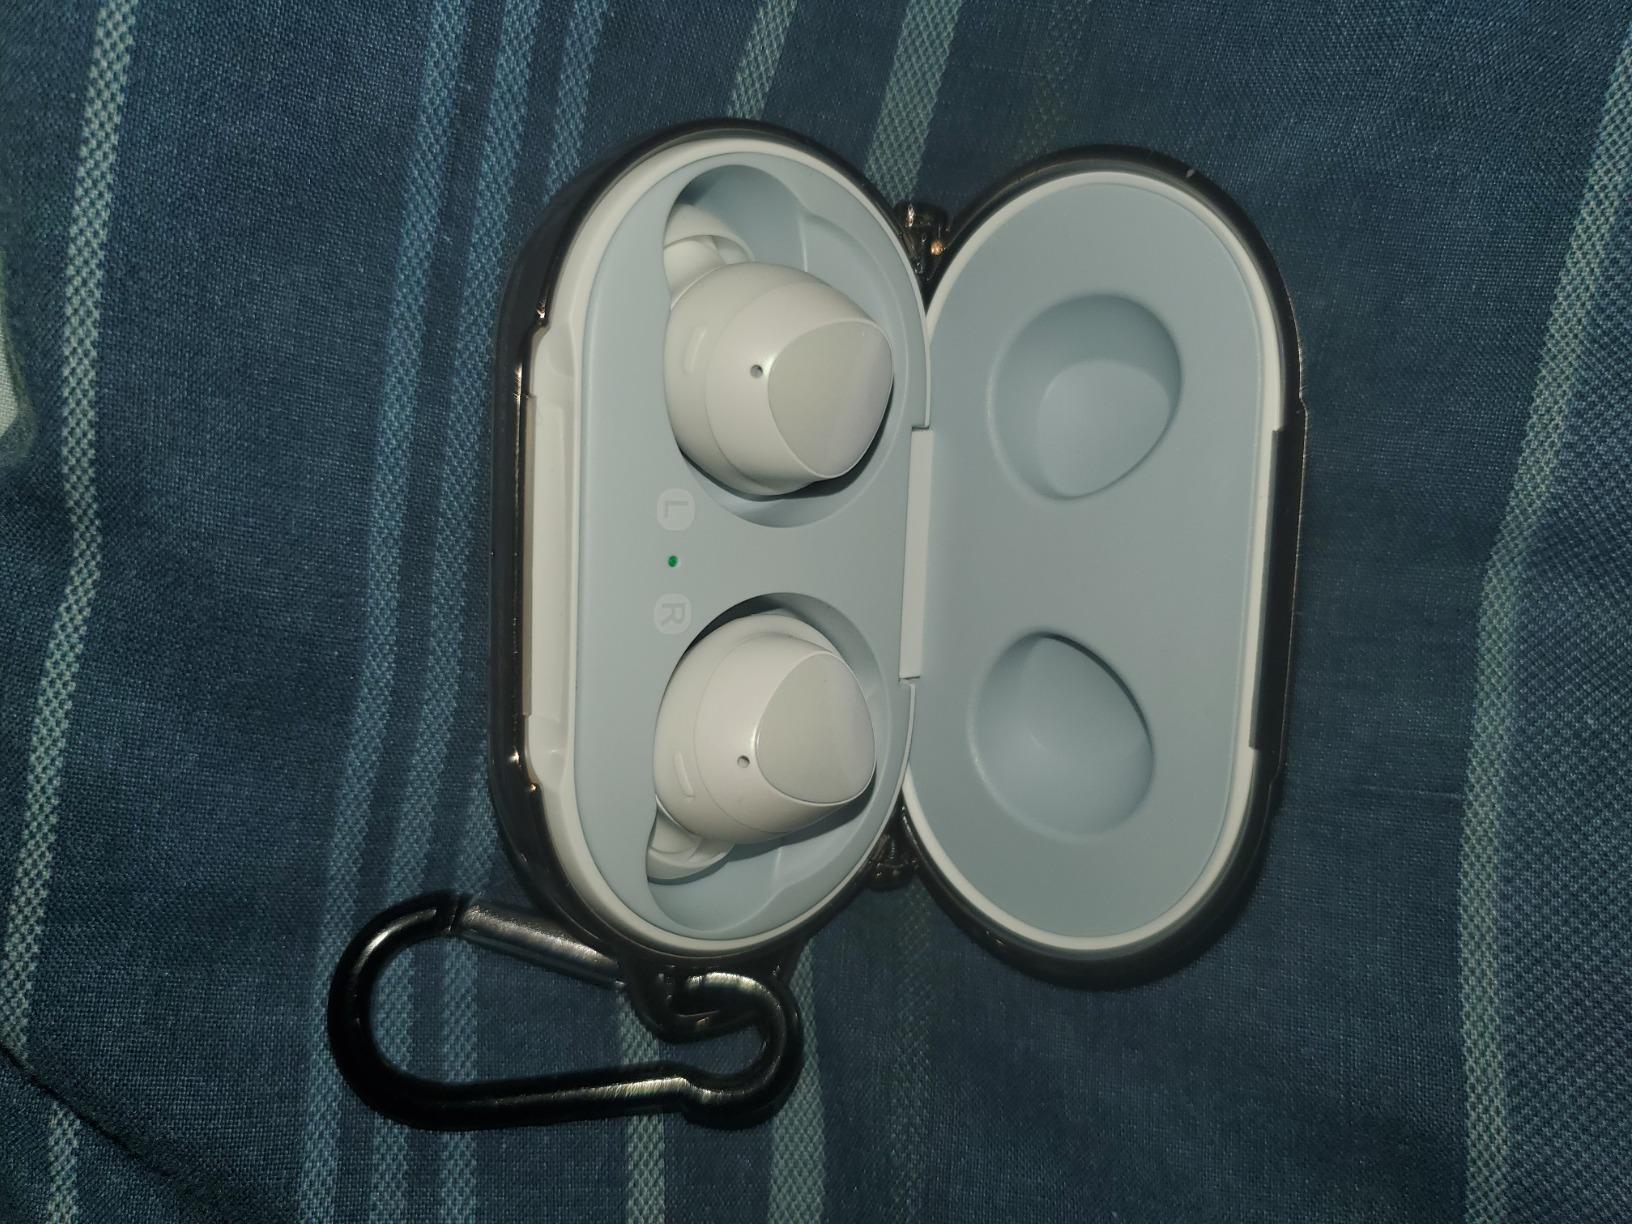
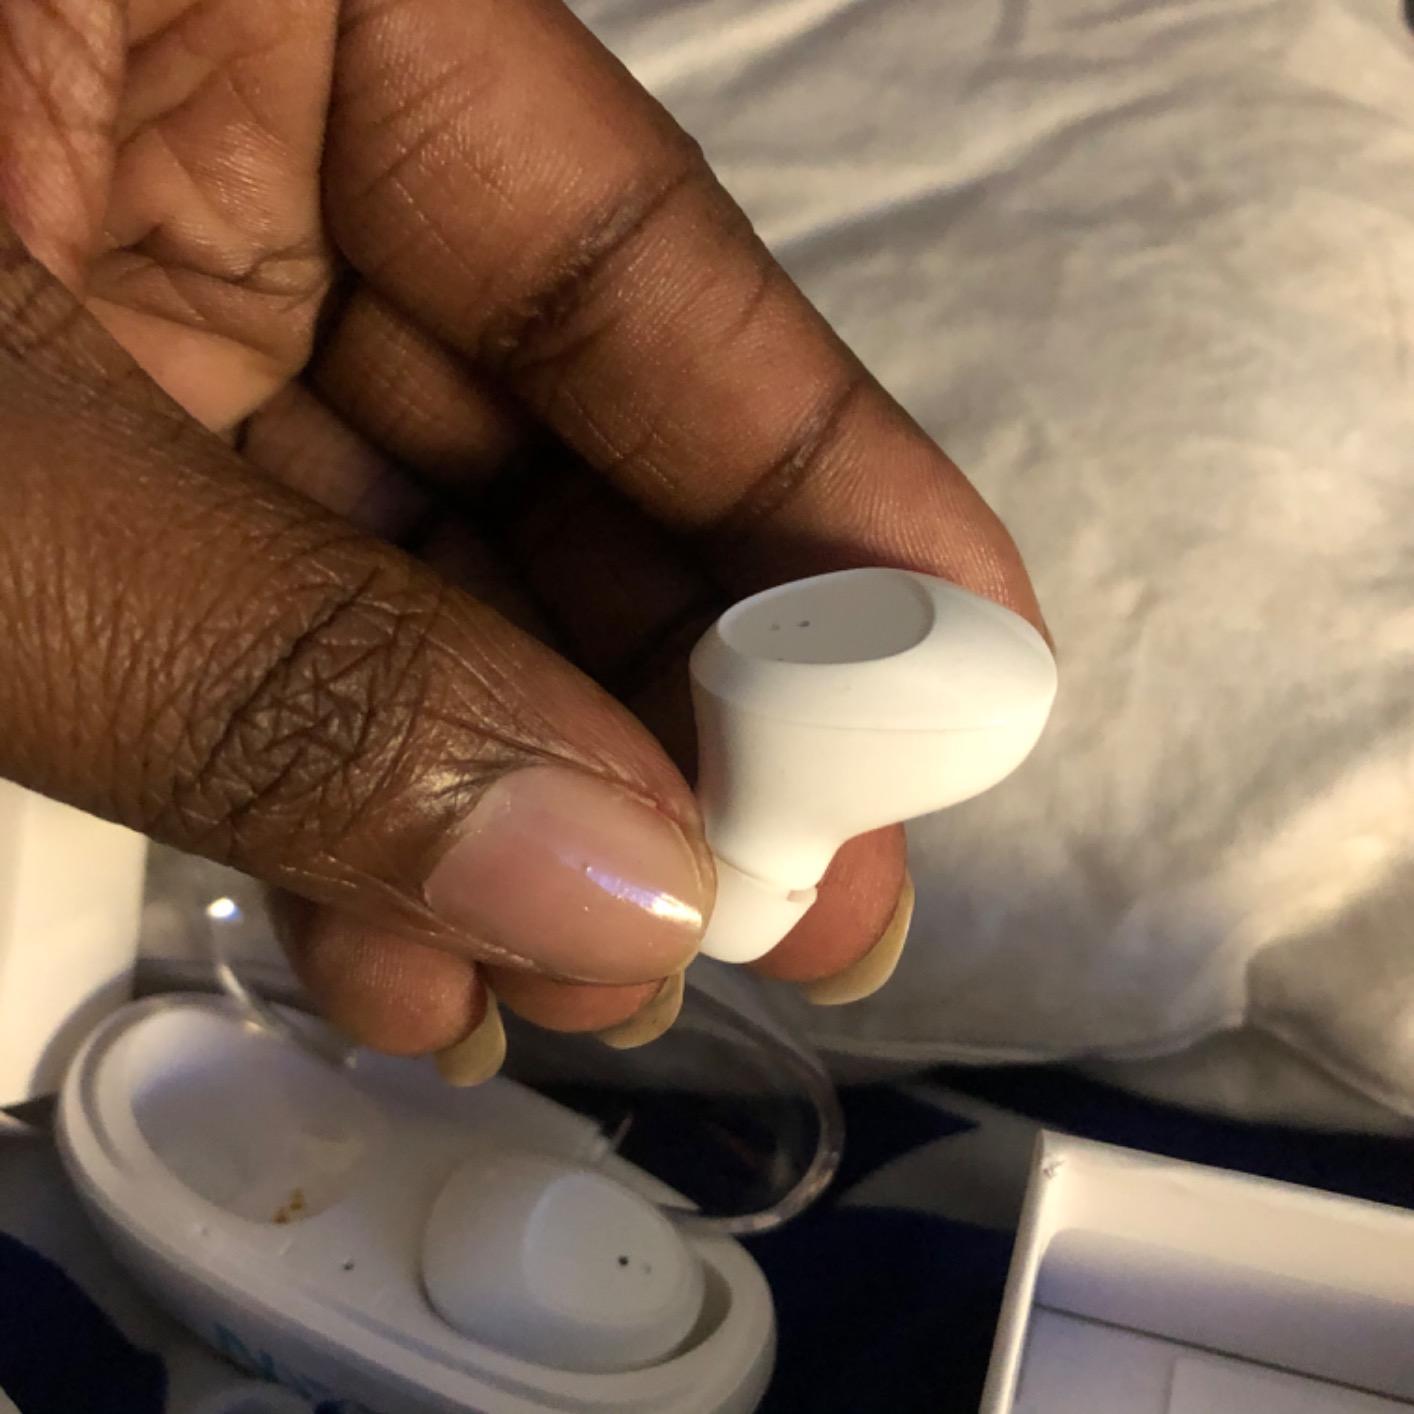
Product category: earbuds
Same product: no